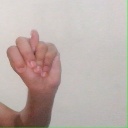
अक्षर: न